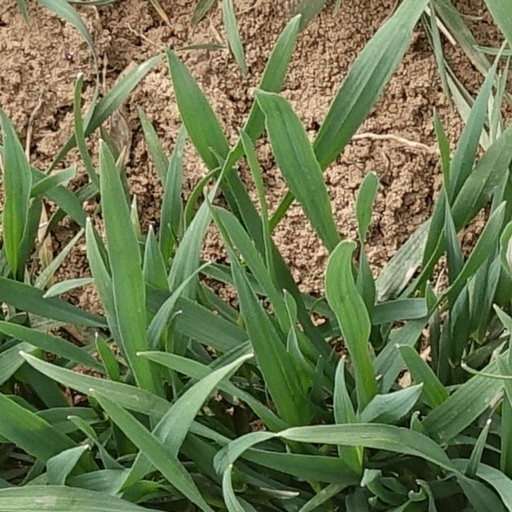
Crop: wheat